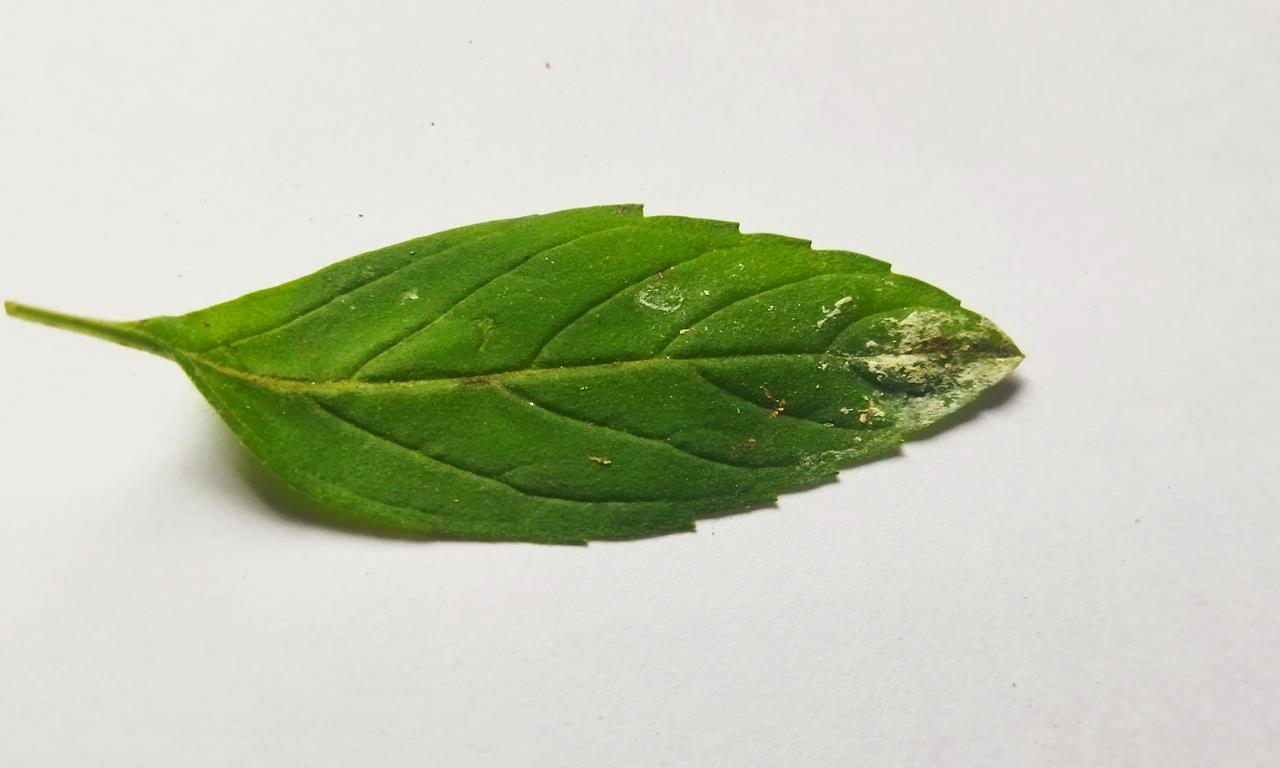
Label: Spoiled